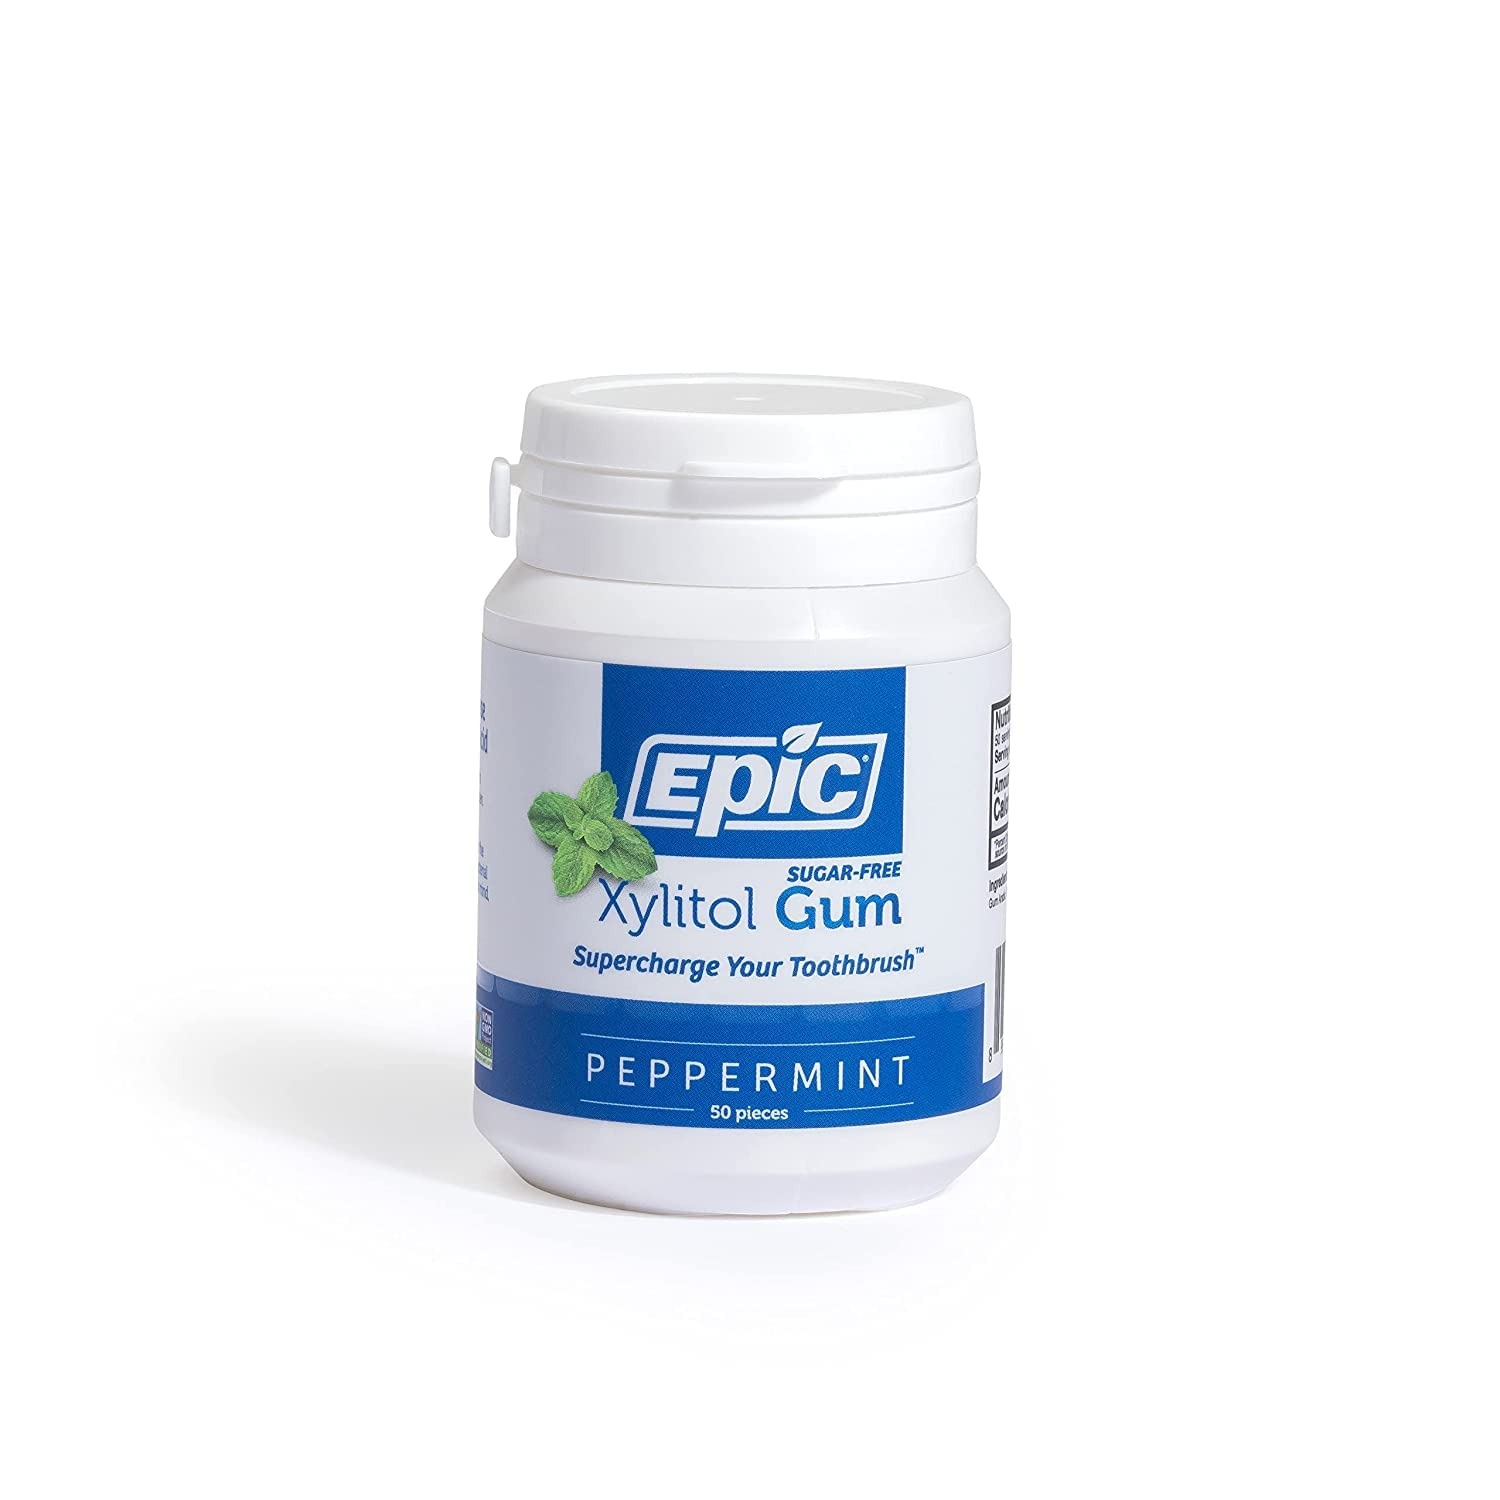
Item Name: Bulk Saver Pack 12x50 CT : Epic Dental Peppermint Gum - Xylitol Sweetened
Bullet Point 1: Sugar Free
Bullet Point 2: Better Than a Toothbrush
Bullet Point 3: Gluten Free
Bullet Point 4: Non-GMO
Bullet Point 5: No Aspartame
Product Description: Unlike a toothbrush, Epic gum disrupts tooth-eating acid attacks as they are happening. Less acid means fewer cavities. One piece of Epic gum contains 1.06 grams of xylitol. That's more than anybody. That means cavities DO NOT want to meet us in a dark alley.
Value: 12.0
Unit: Count

Price: 9.33